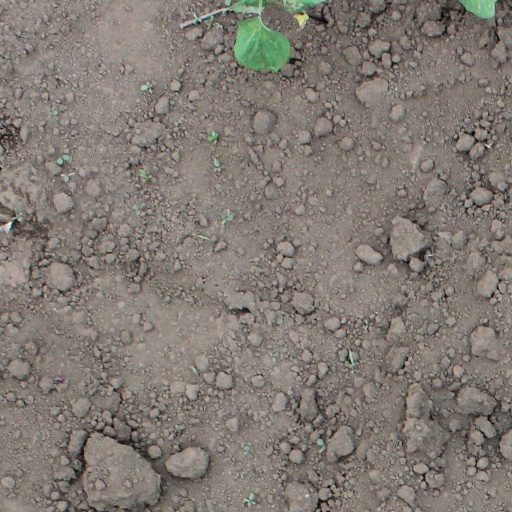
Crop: soybean